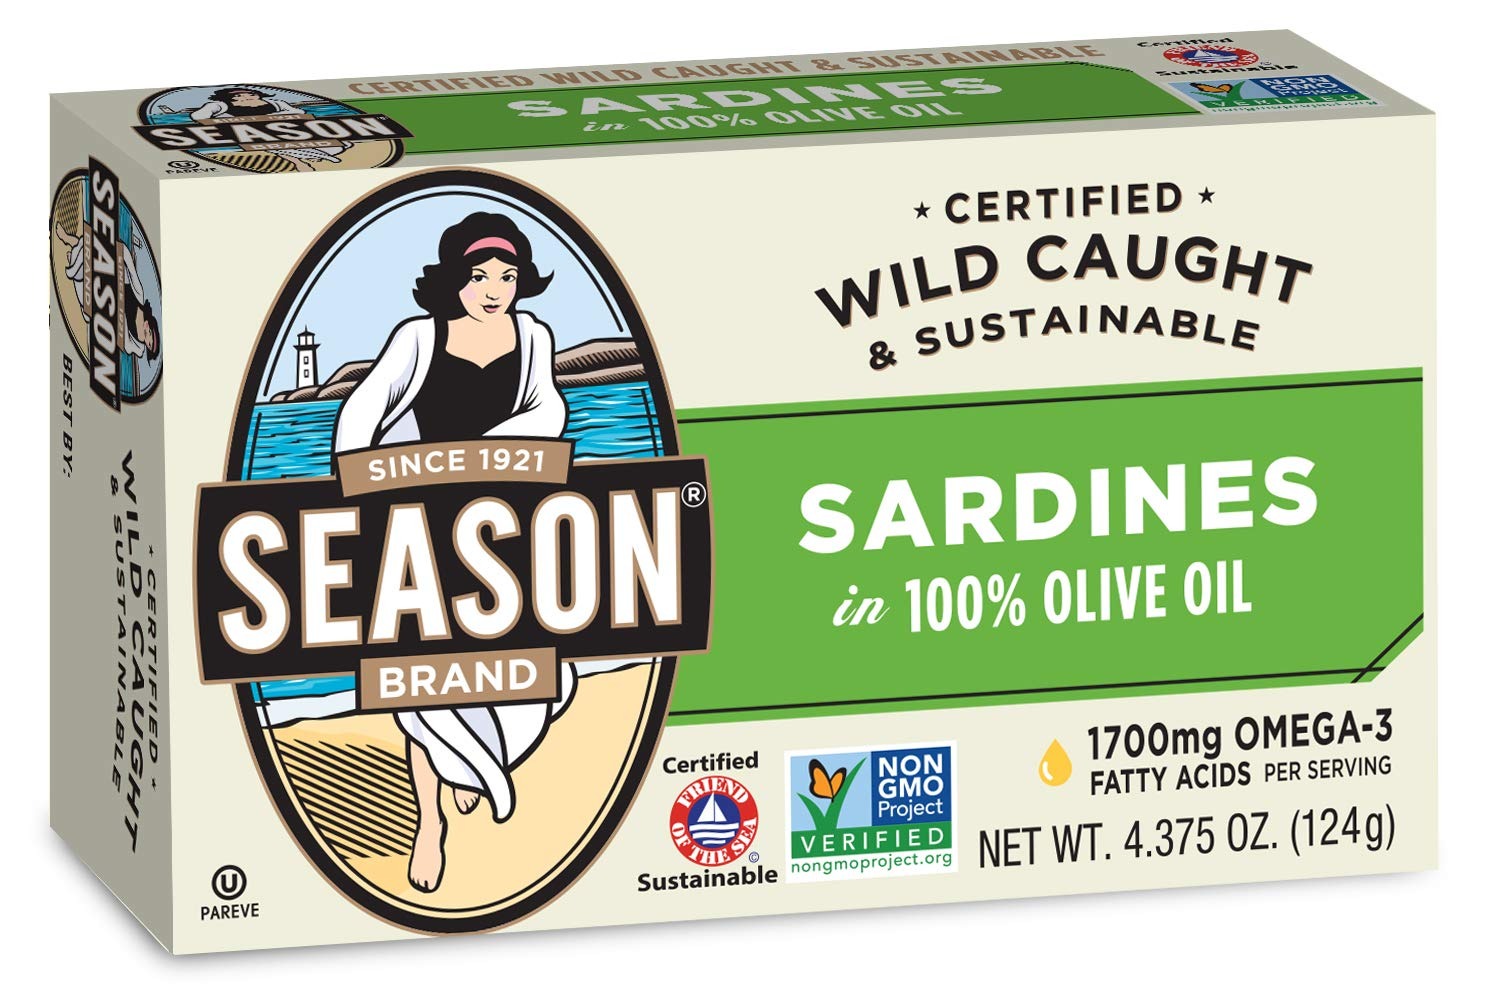
Item Name: Season Sardines in Pure Olive Oil, 4.375 Ounce Tin
Bullet Point 1: Made in pure olive oil
Bullet Point 2: Protein and calcium
Bullet Point 3: Natural and tasty seafood
Value: 4.38
Unit: Ounce

Price: 3.32